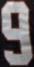
Number: 9